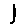
Label: 1